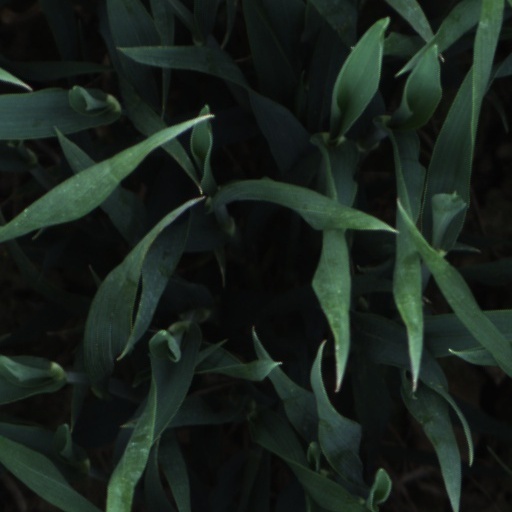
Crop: wheat